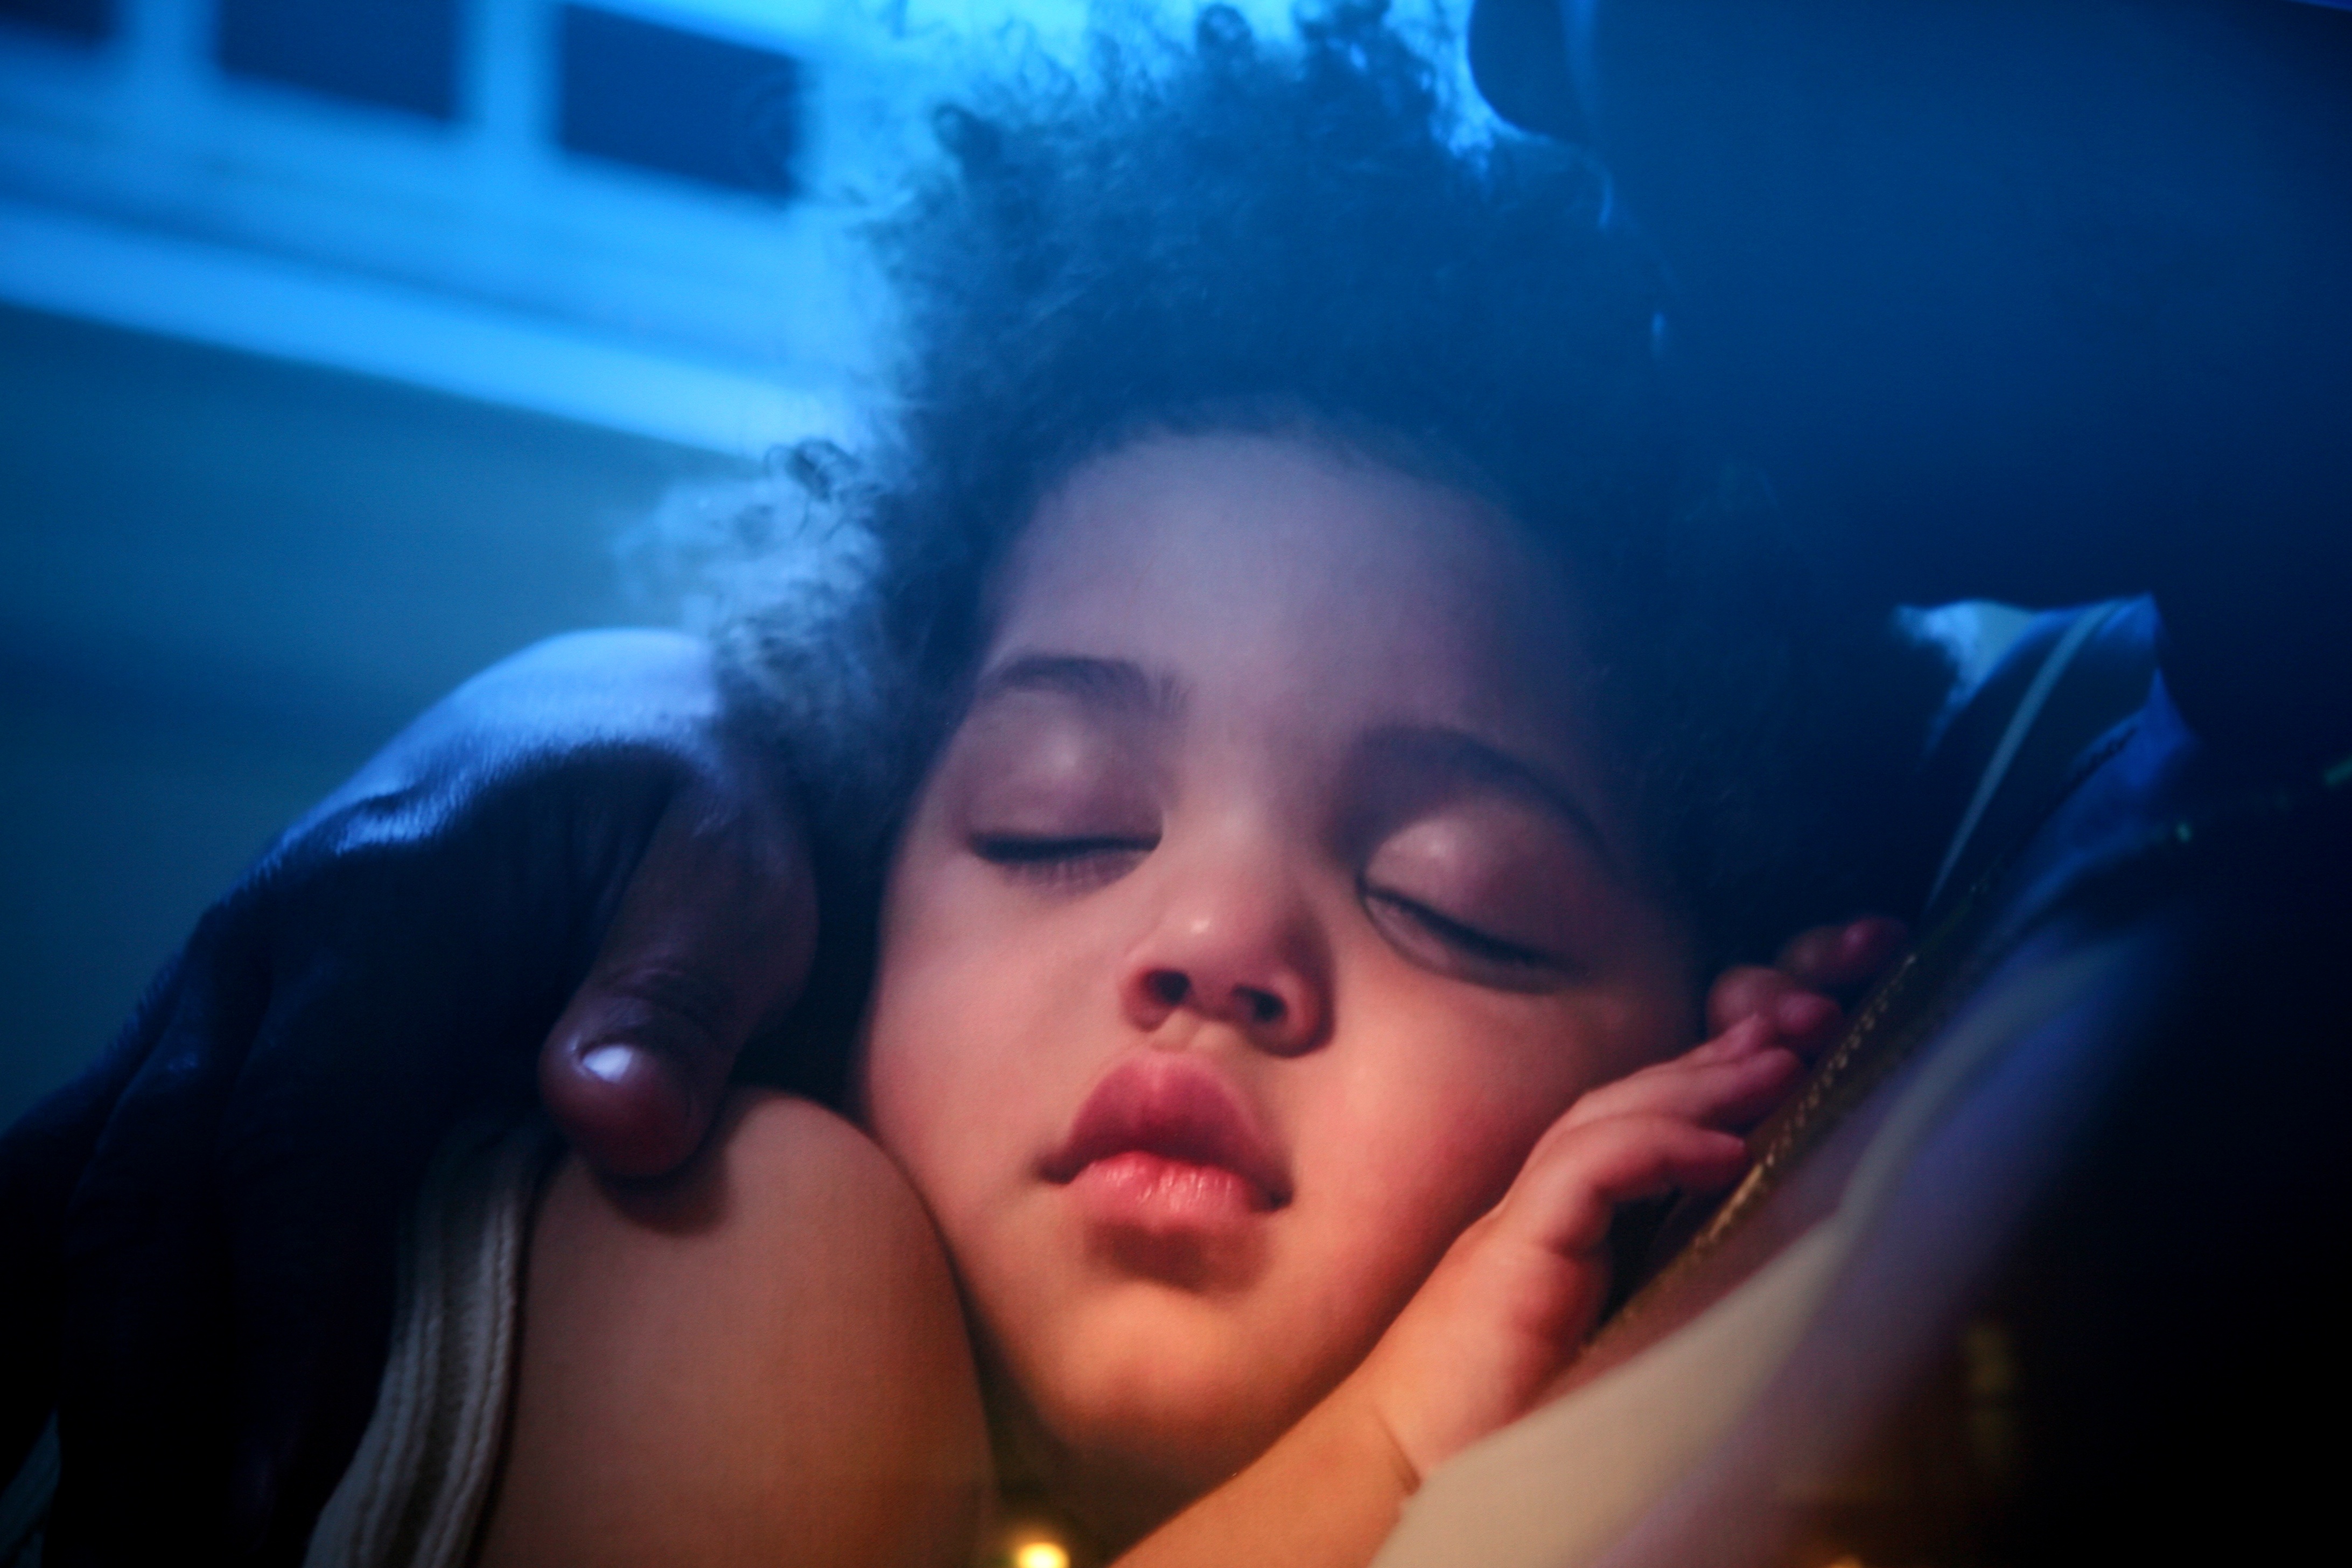
hand, person, girl, hair, photography, love, blue, baby, mouth, human body, black hair, nose, sleep, dream, amour, bb, mother, beauty, tendresse, blond, organ, selection, tenderness, interaction, photo shoot, human action